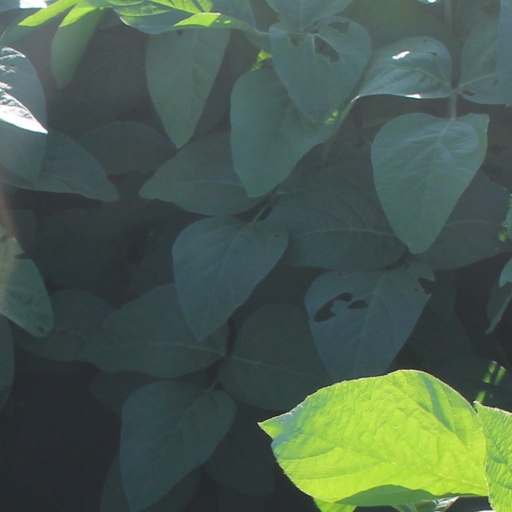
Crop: soybean